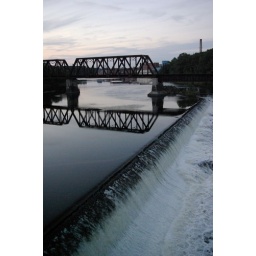
interesting angles caused by a railway bridge and a weir across the river